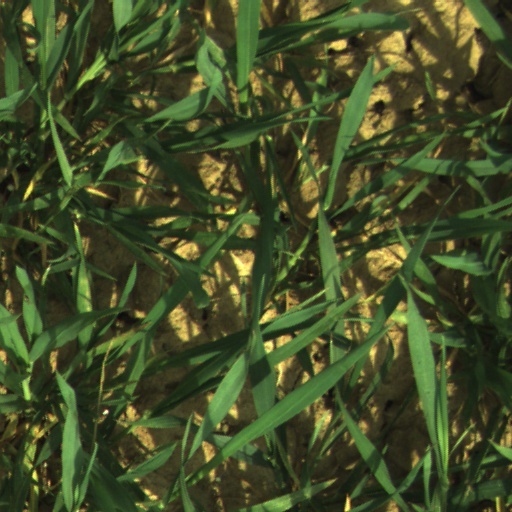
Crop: wheat